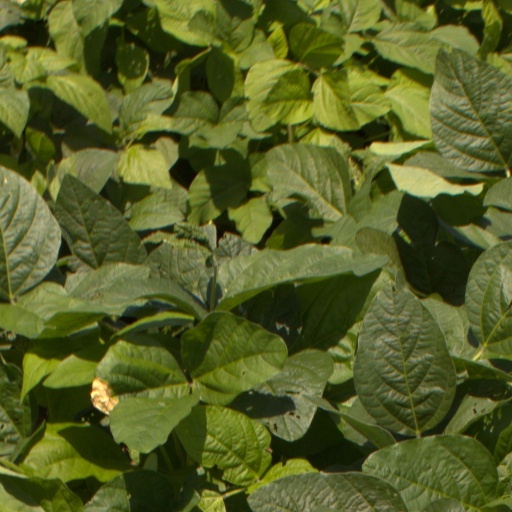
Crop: soybean